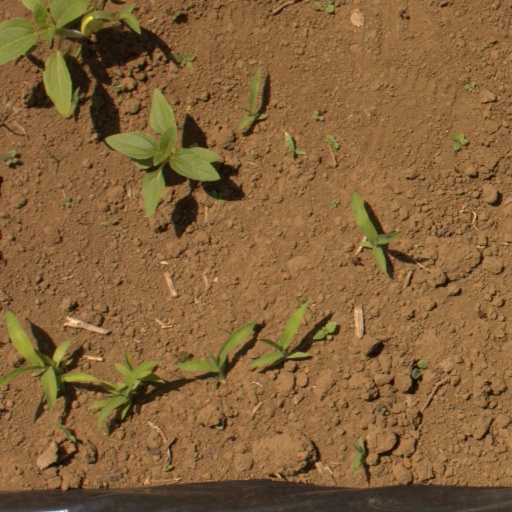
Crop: Jerusalem artichoke